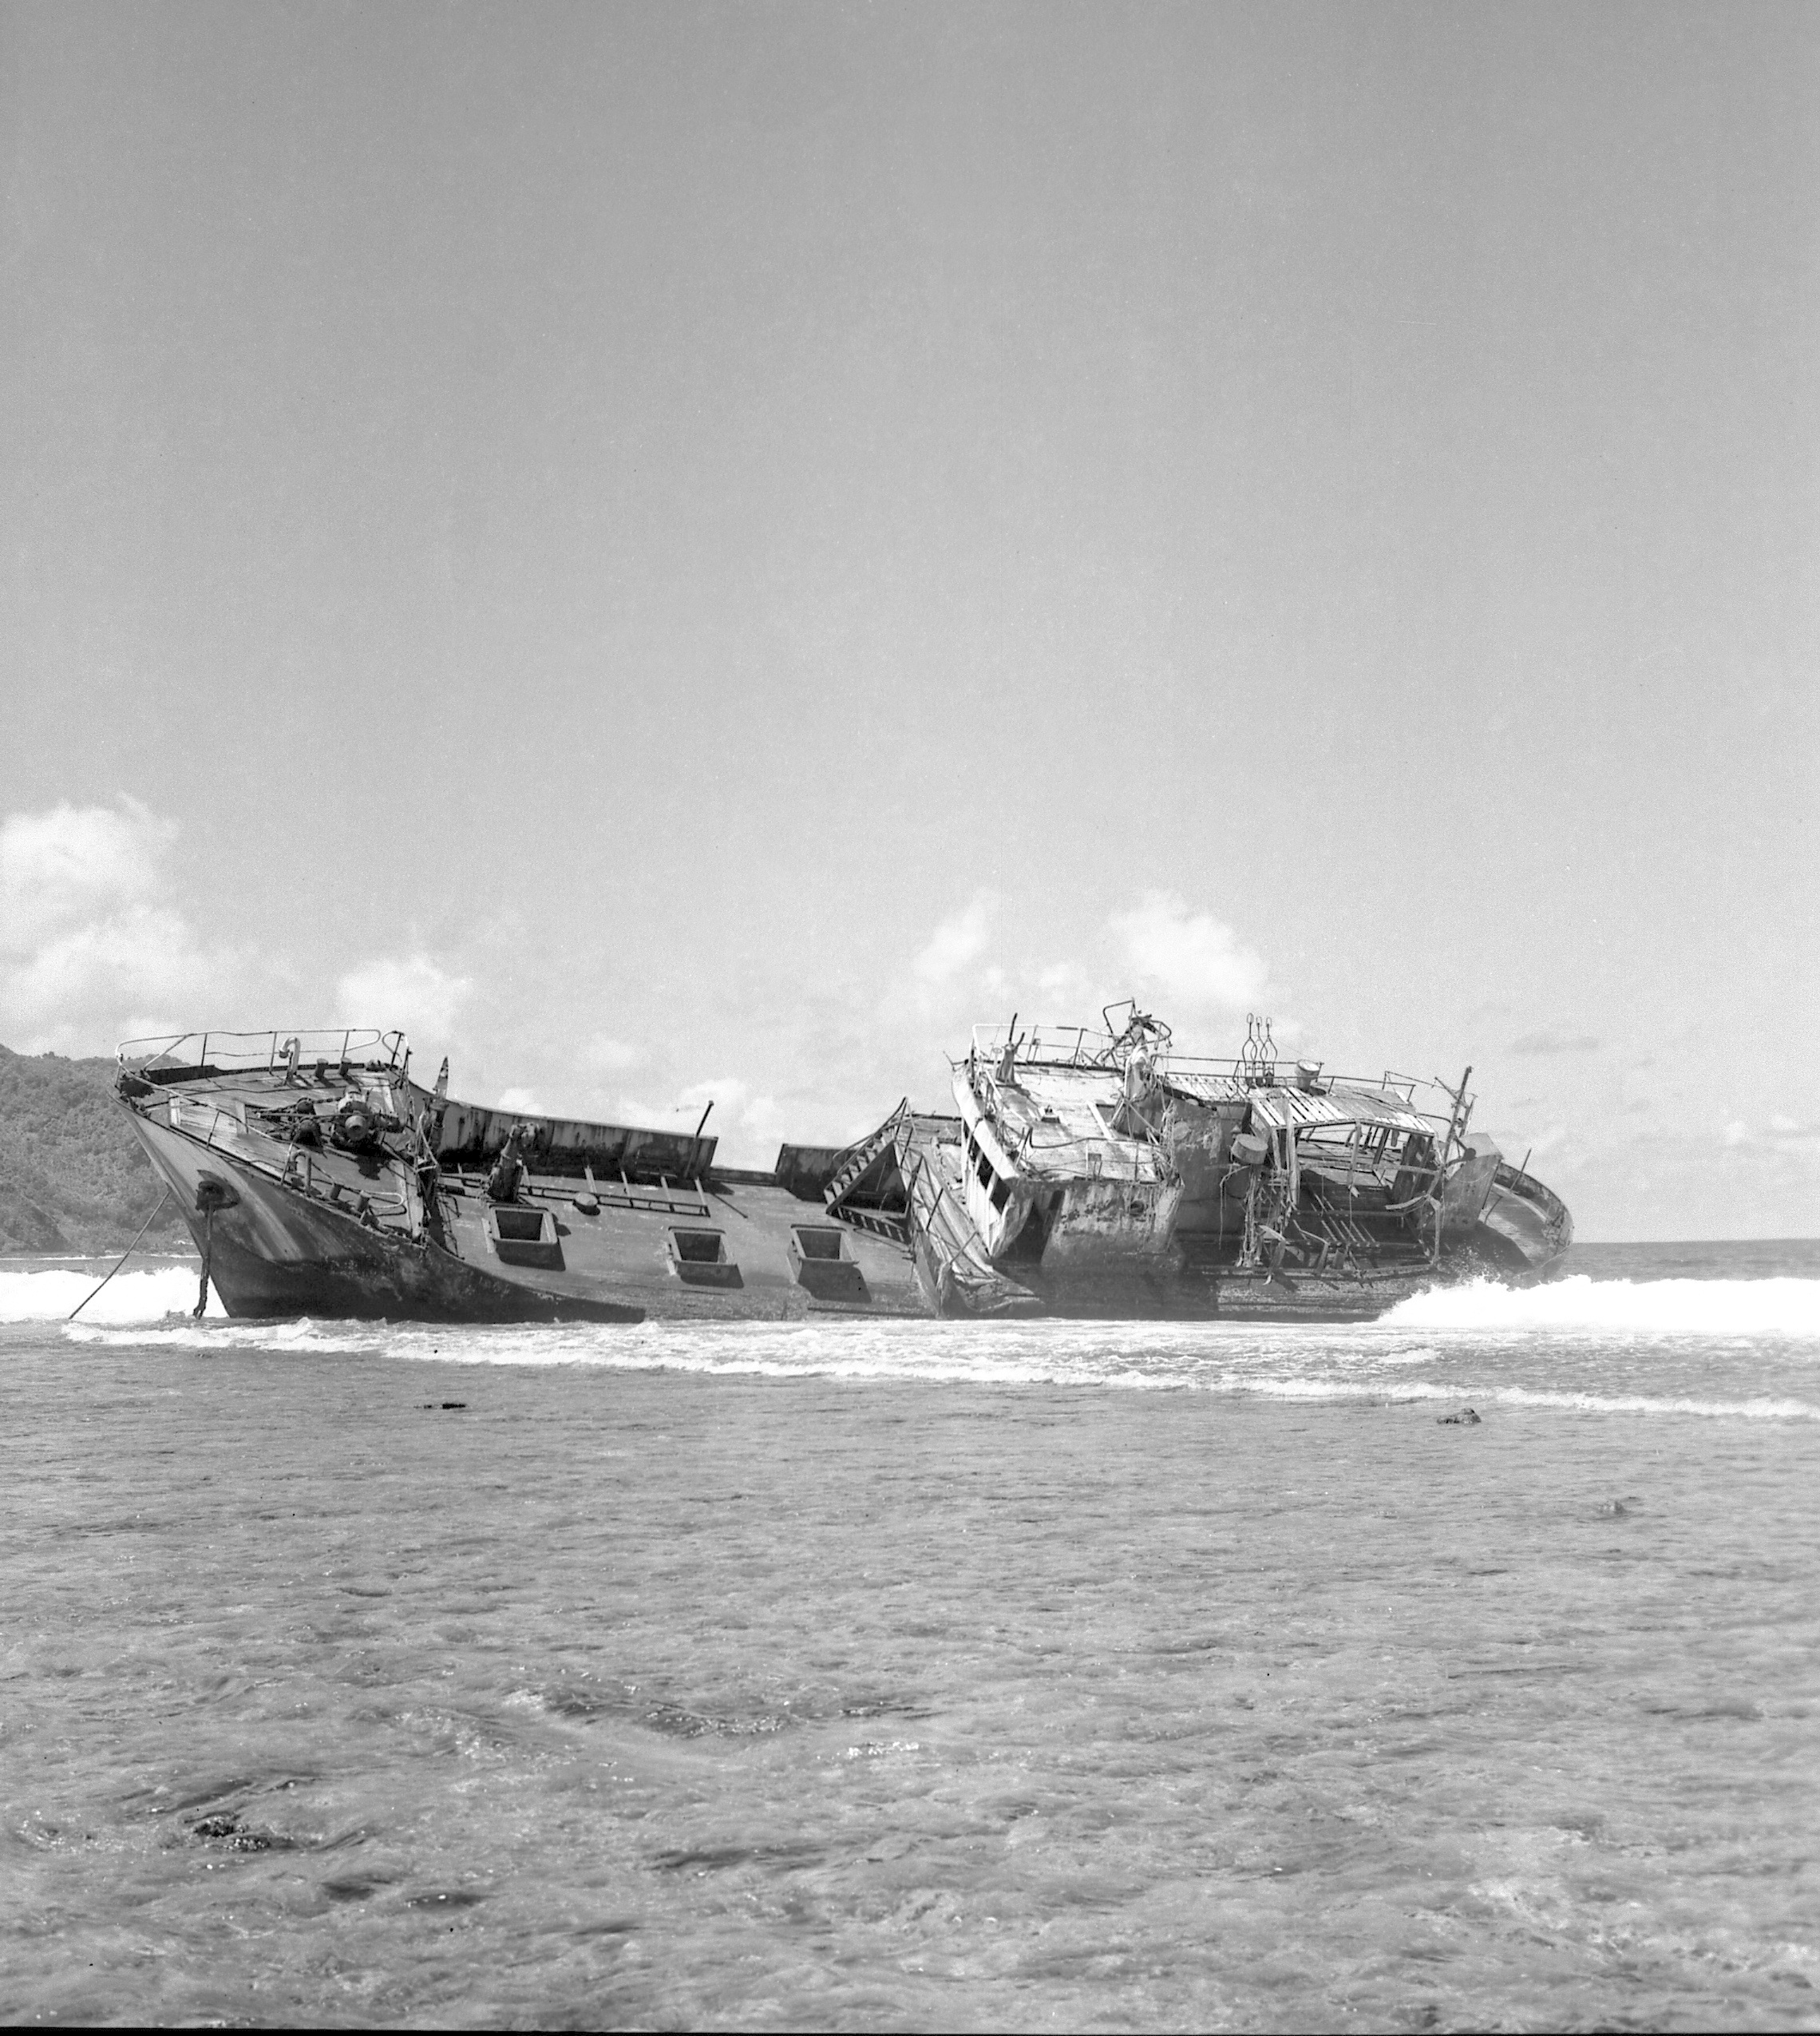
shipwreck, sea, samoa, 1973, vehicle, ship, boat, watercraft, amphibious assault ship, Seaplane tender, landing craft, Convoy rescue ship, heavy cruiser, Escort carrier, Landing ship, tank, aircraft carrier